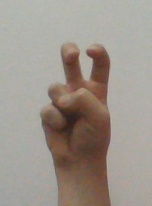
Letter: toot